Virginia V

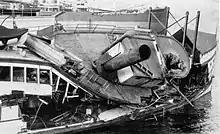
Heavy damage to "Virginia V" caused by October 1934 storm

On 21 October 1934, a severe Pacific storm swept through the Puget Sound. "Virginia V" was attempting to dock at Olalla, Washington, when the brunt of the storm hit. The powerful winds pushed the ship against the dock as the waves pounded the ship into the pilings. The result was the near destruction of the upper decks. The ship was re-built at the Lake Washington Shipyard at Houghton, near modern-day Kirkland, Washington. She was returned to service on 5 December 1934.